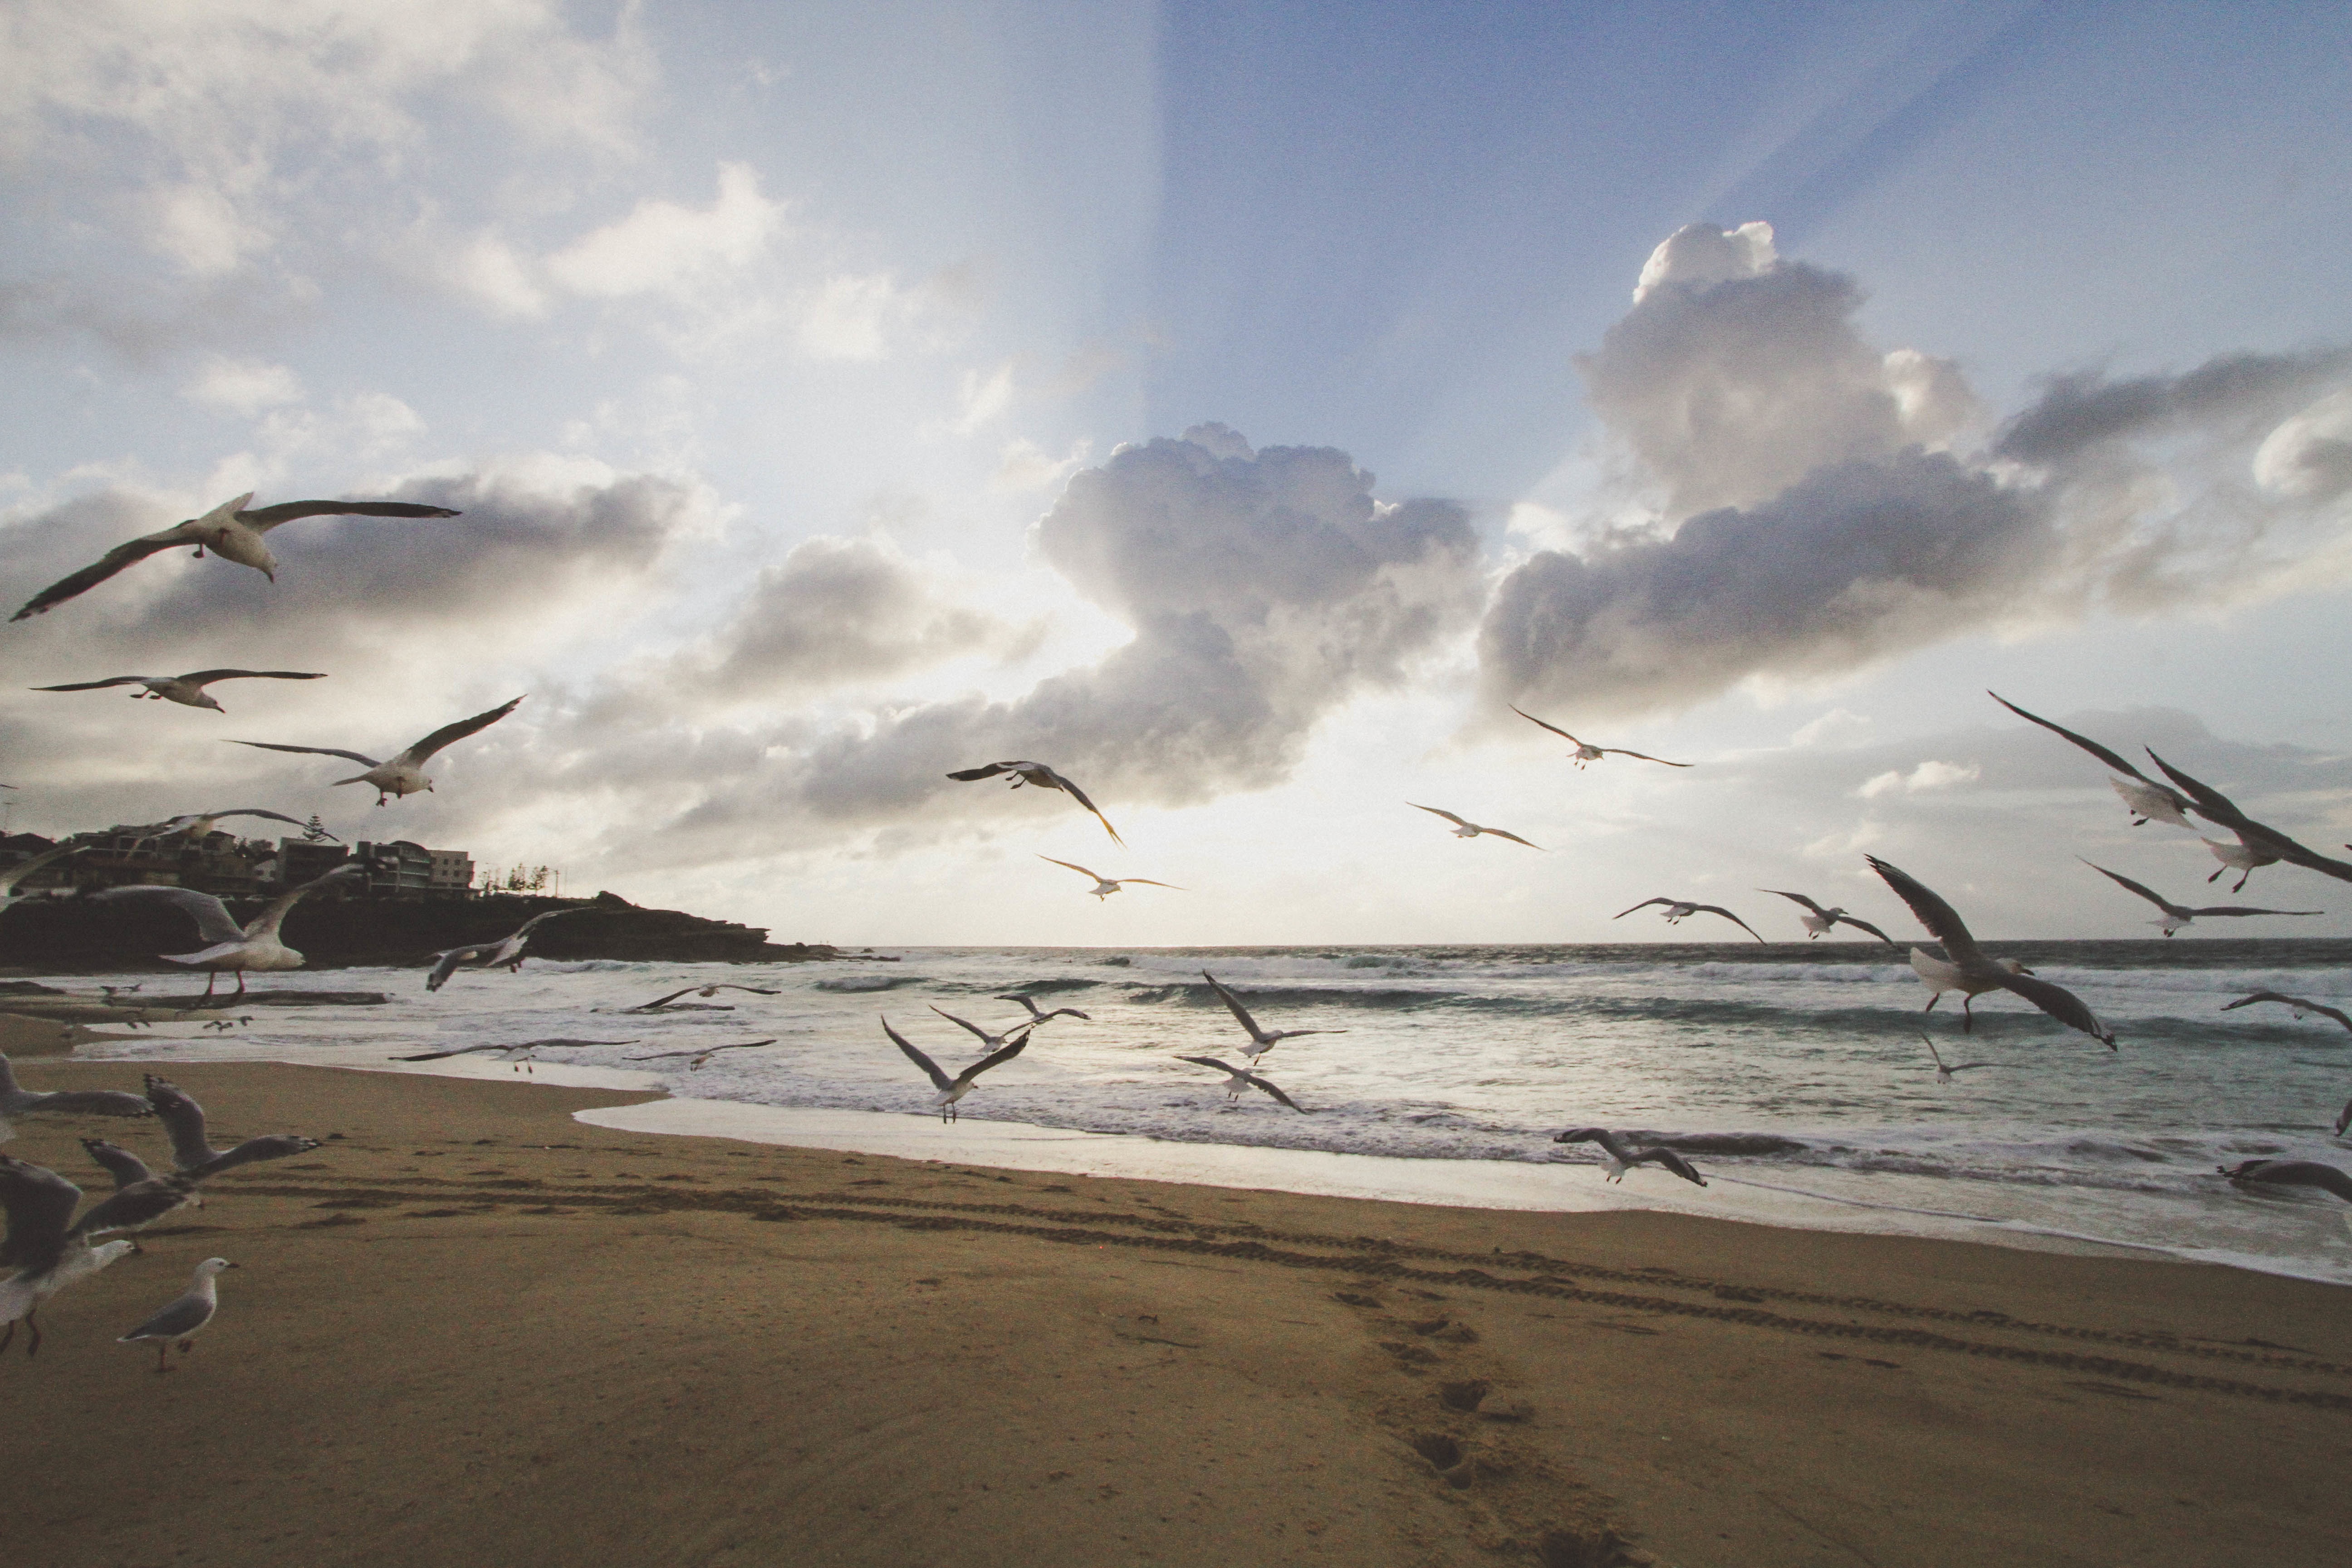
beach, sea, coast, sand, ocean, horizon, bird, cloud, morning, shore, wave, wind, seabird, flock, gull, bay, wetland, charadriiformes, mudflat, wind wave, animal migration